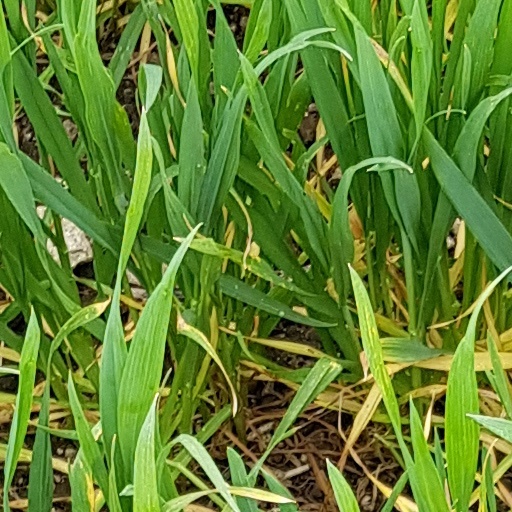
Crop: wheat